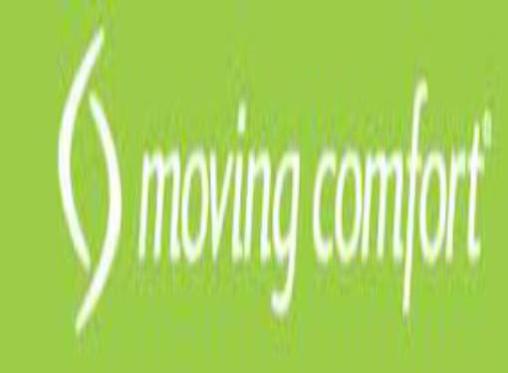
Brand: moving comfort-1
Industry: Clothes